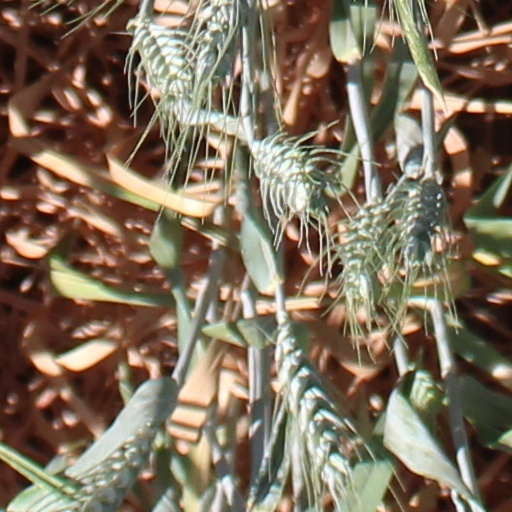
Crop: wheat